Sky position (RA, Dec in degrees): 194.69, 24.234
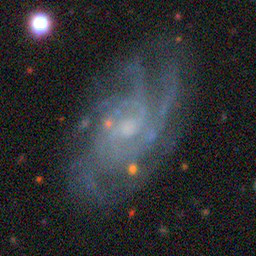
Galaxy morphology: Unbarred Loose Spiral Galaxies